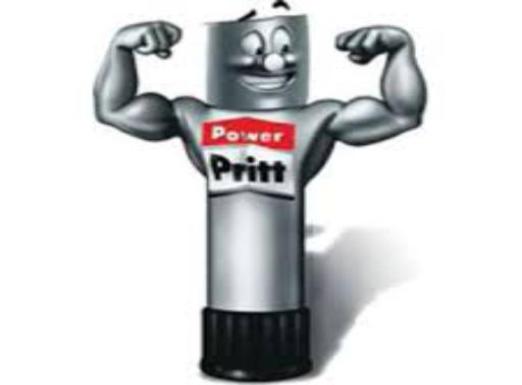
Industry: Necessities